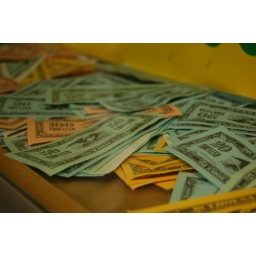
Play money inside a glass shelf in the school.